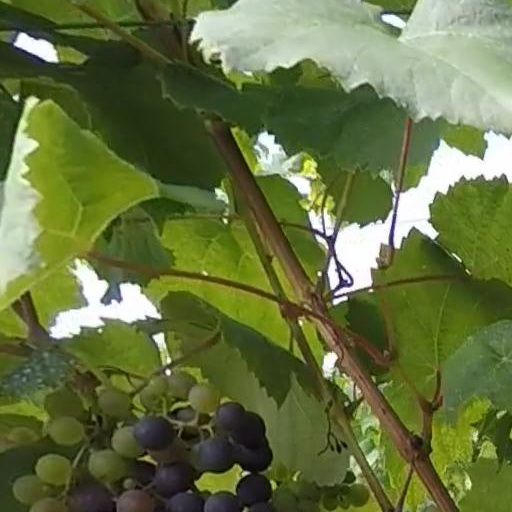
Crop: grape